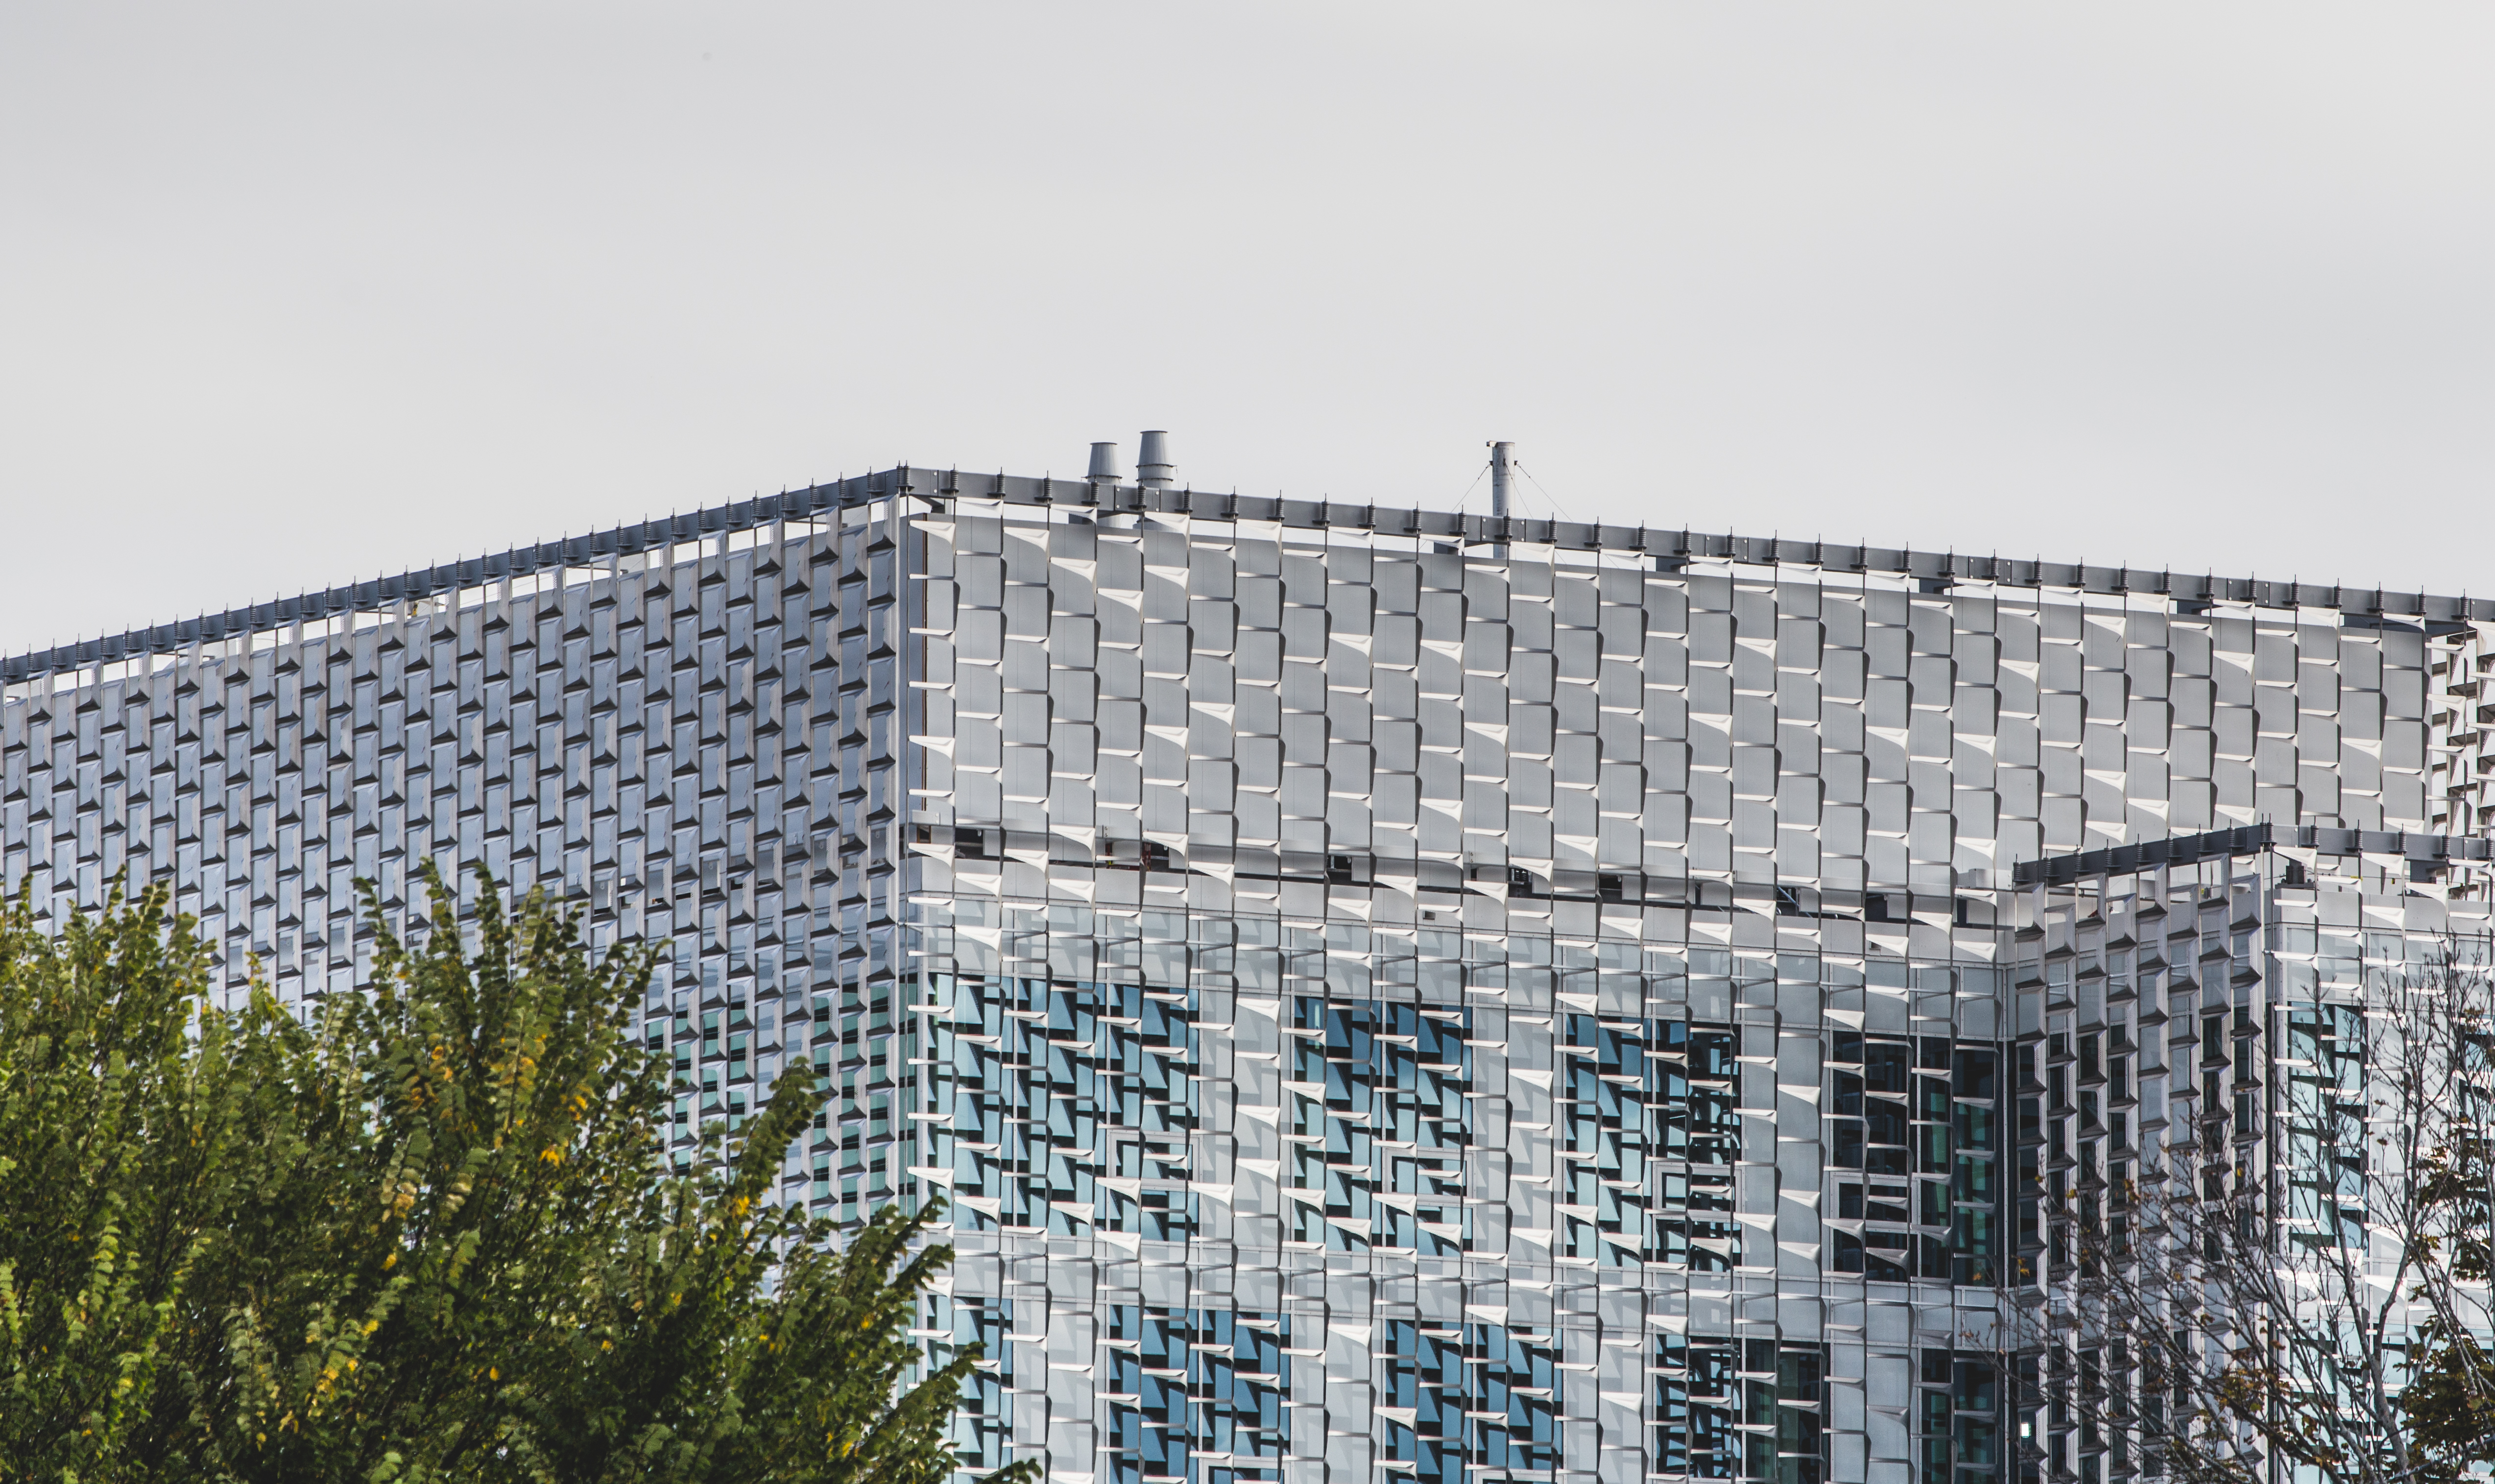
sky, building, skyscraper, window, tower block, tree, urban design, condominium, residential area, commercial building, facade, city, metropolis, composite material, roof, brick, apartment, rectangle, mixed use, symmetry, headquarters, house, downtown, glass, brickwork, corporate headquarters, reflection, tower, concrete, pattern, daylighting, company